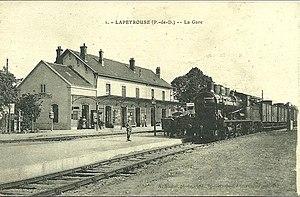
Carte postale de la gare vers 1920
Lapeyrouse est une commune française située dans le département du Puy-de-Dôme, en région Auvergne-Rhône-Alpes.